Coronations in Asia

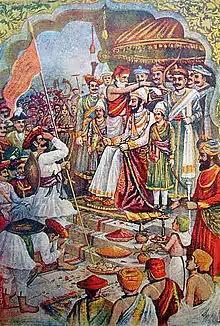
The coronation of Shivaji, founder of the Maratha Empire

The first two Kings of Jerusalem, Baldwin I and Baldwin II, were crowned in the Church of the Nativity in Bethlehem. Between 1131 and 1186, coronations were held in the Church of the Holy Sepulchre. Frederick II, Holy Roman Emperor, was the only king crowned in Jerusalem in the 13th century.